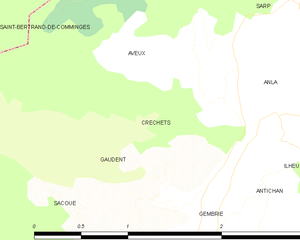
Créchets est une commune française située dans le département des Hautes-Pyrénées, en région Occitanie.